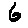
Label: 6